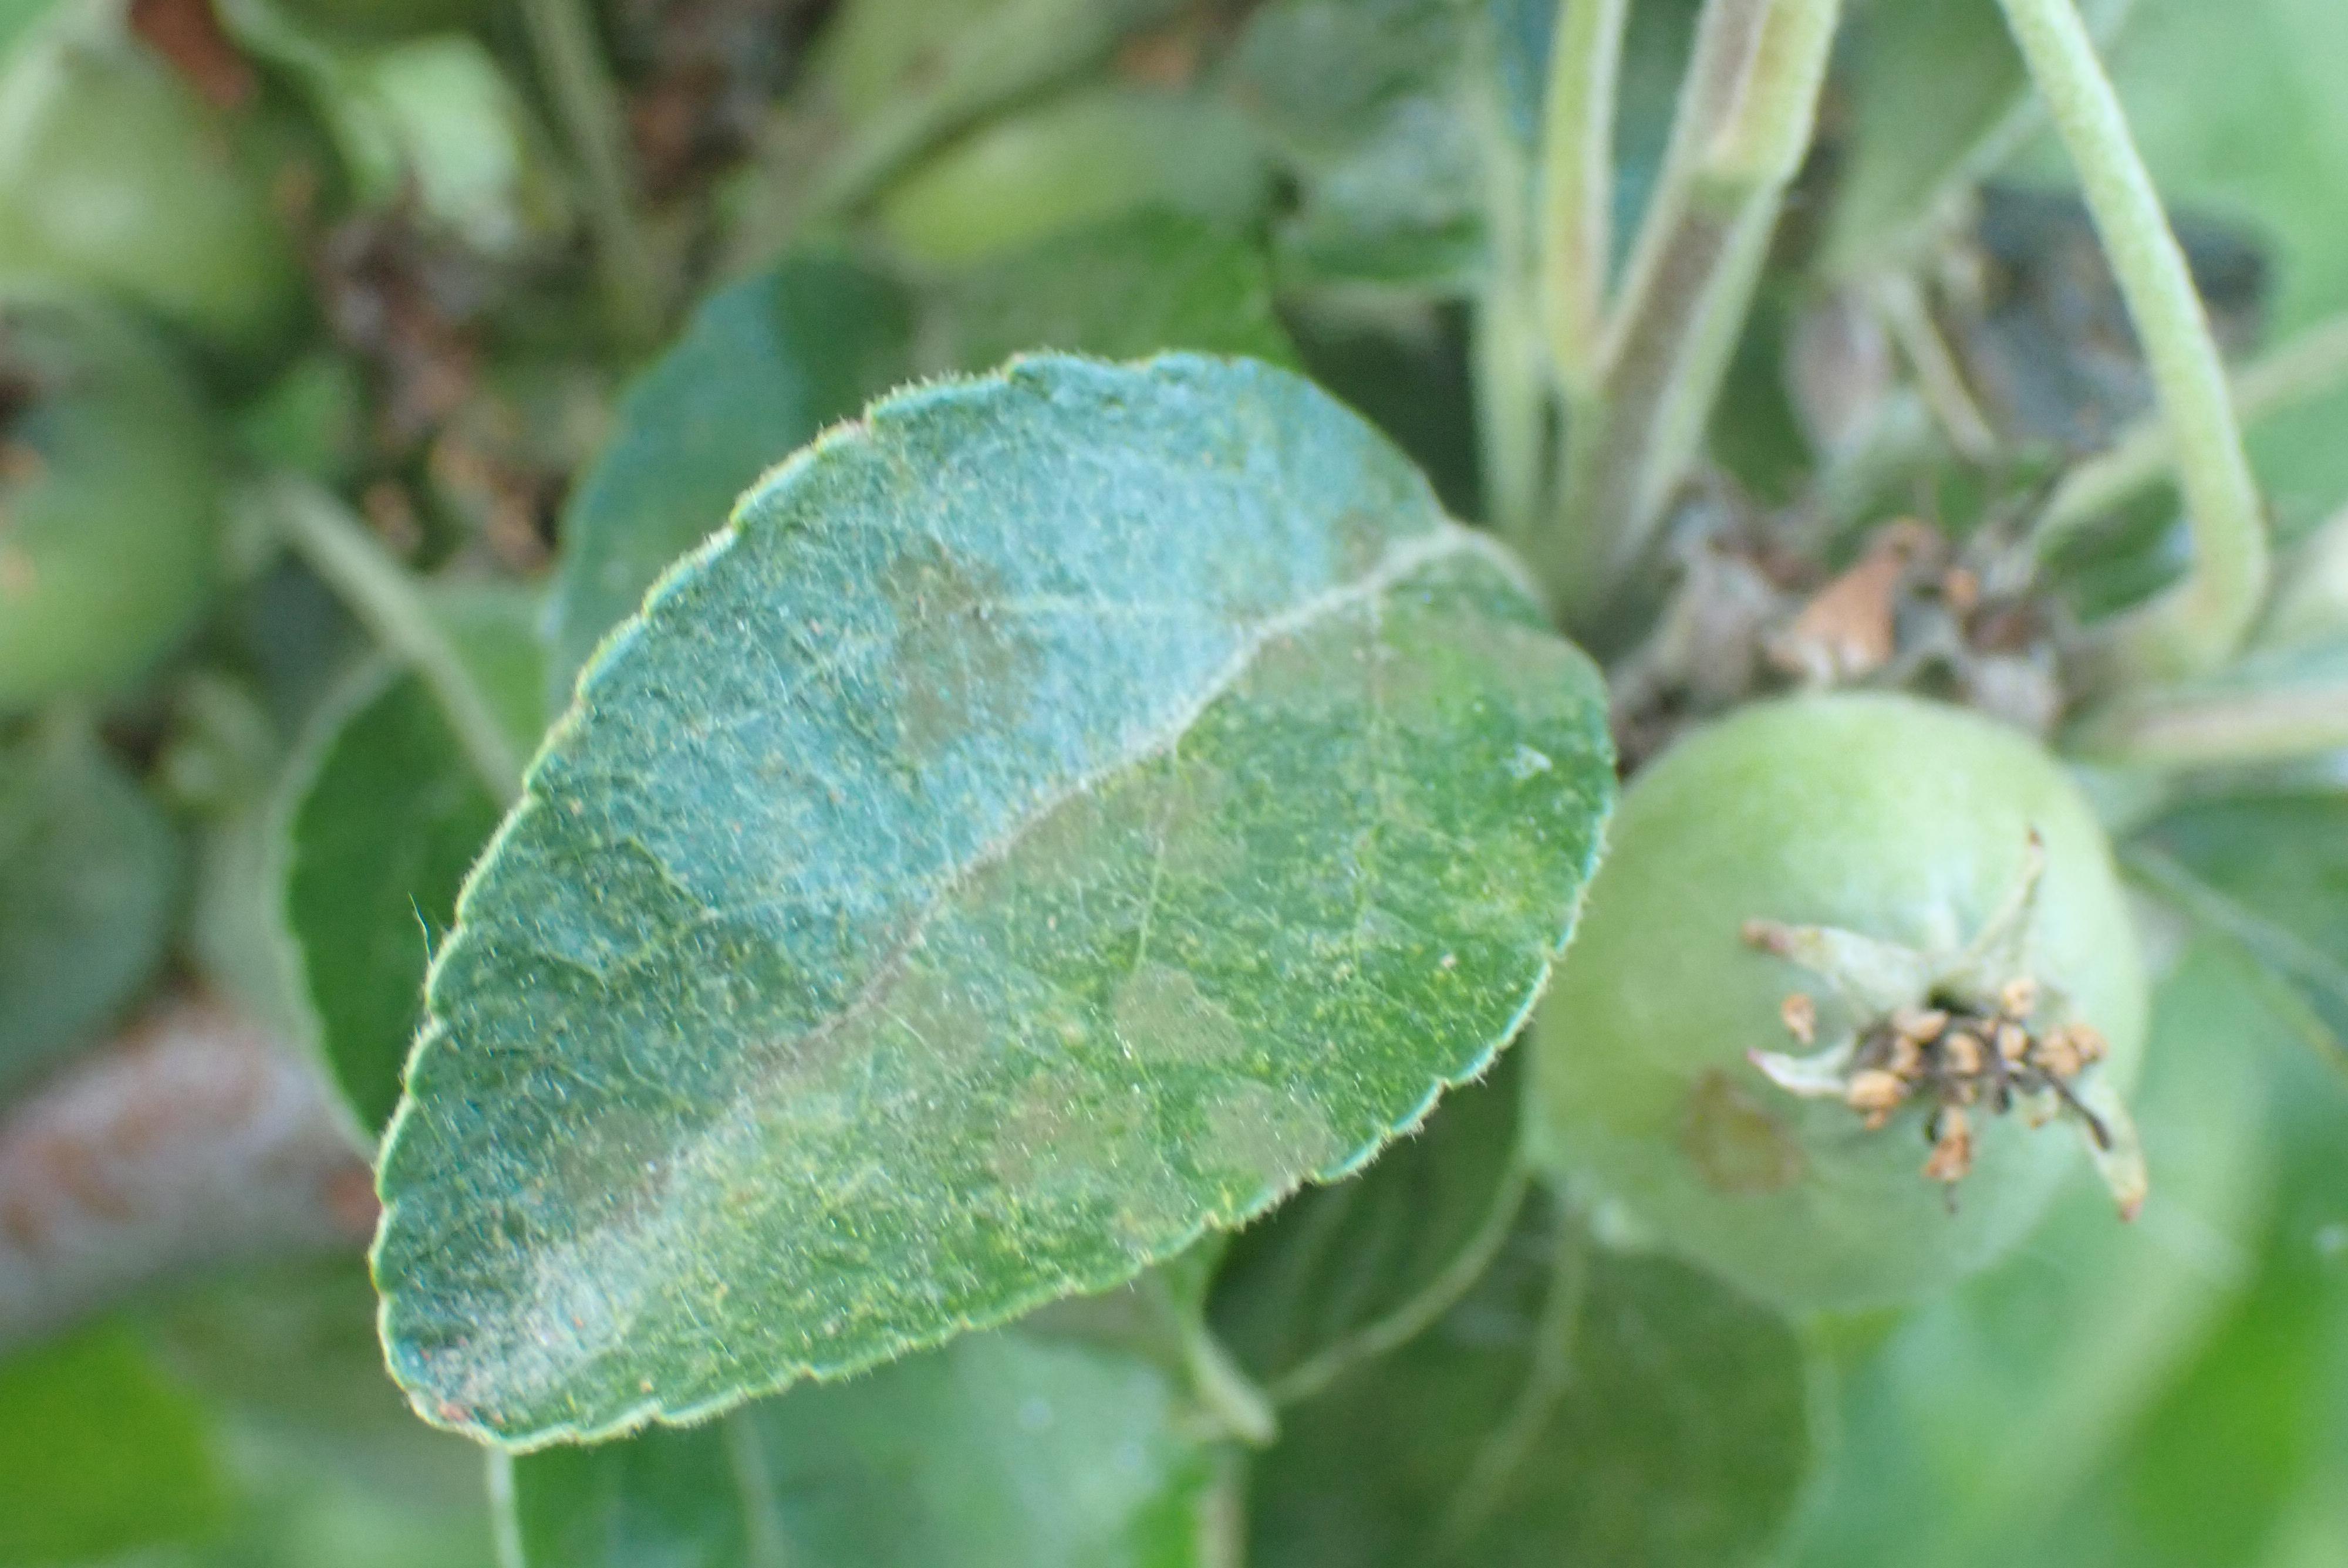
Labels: scab